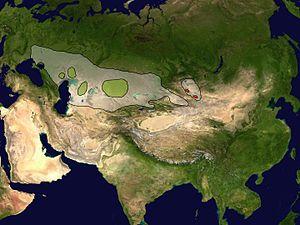
Cette liste commentée recense la mammalofaune en France métropolitaine. Elle répertorie les espèces de mammifères français actuels et celles qui ont été récemment classifiées comme éteintes. Comme ici n'est référencé que la France métropolitaine, cette liste ne comptabilise pas les animaux présents dans les territoires de la France d'outre-mer, qui sont des régions disséminées un peu partout dans le monde.
Le saïga est une des rares espèces d'antilopes eurasiatiques. Sur la base de données archéologiques et paléontologiques, il est établi qu'il vivait autrefois dans les milieux ouverts des régions vallonnées d'une grande partie de l'Europe et de l'Asie. On ne le trouve plus guère que dans les steppes sèches et les déserts semi-arides de l'Asie centrale, où il est menacé de disparition.
Cette liste commentée recense la mammalofaune en Europe. Elle répertorie les espèces de mammifères européens actuels et celles qui ont été récemment classifiées comme éteintes. Comme ici n'est référencé que l'Europe dans ses limites géographiques les plus communément admises, cette liste ne comptabilise pas les animaux présents dans les îles Canaries, Madère, le Groenland, la Sibérie, la partie asiatique de la Transcaucasie, l'Anatolie et Chypre.